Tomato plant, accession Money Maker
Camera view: horizontal (90 deg, fisheye); turntable rotation: 300 degrees
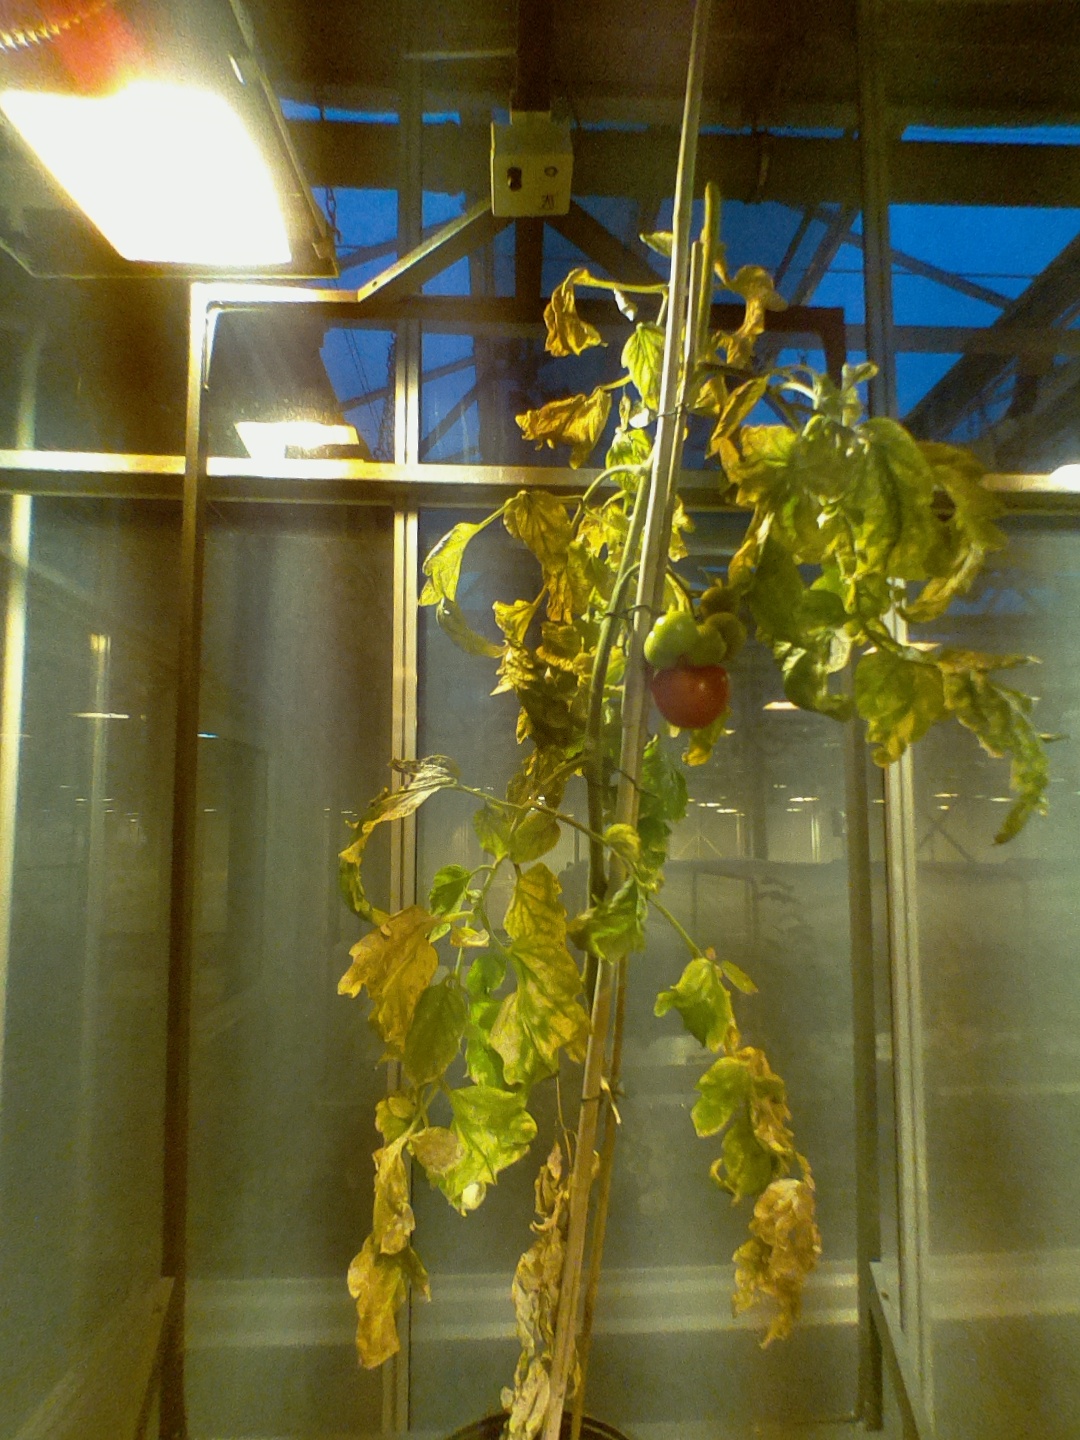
BBCH growth stage 81: 10%-20% of fruits show typical fully ripe color